Ten (2002 film)

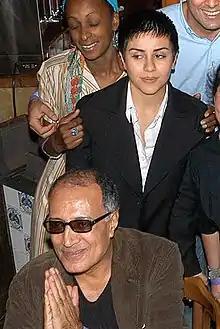
Akbari (right) and Kiarostami (bottom) in 2004

"Ten" premiered on May 20, 2002, at the 55th Cannes Film Festival. Akbari went with Kiarostami to the premiere and later two additional screenings at the Institute of Contemporary Arts and the Thessaloniki International Film Festival. Because of her damaged relationship with Kiarostami, she stepped away from the press campaign after this. The film was banned in Iran because of four sequences that were deemed unsuitable for public viewing, particularly around discussions of gender discrimination.